Ivars Godmanis

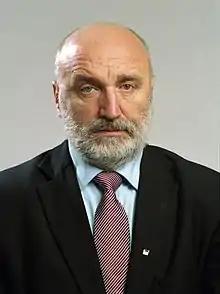
Godmanis in 2008

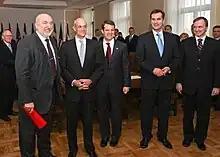
Ivars Godmanis (on left) at meeting of Latvia government and deployers of US embassy in Riga

Ivars Godmanis (born 27 November 1951) is a Latvian politician who served as the prime minister of Latvia from 1990 to 1993 and again from 2007 to 2009. He was the first prime minister of Latvia after the country restored its independence from the Soviet Union.